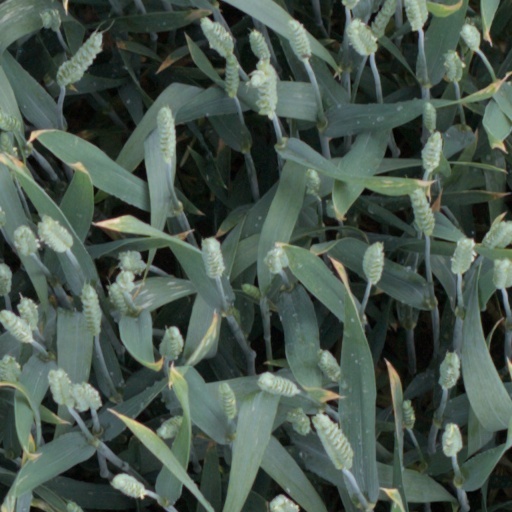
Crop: wheat